Shaun Murphy

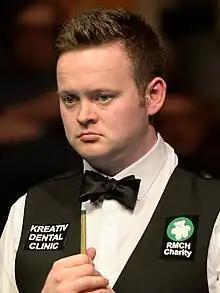
Murphy in 2015

Shaun Peter Murphy (born 10 August 1982) is an English professional snooker player who won the 2005 World Championship and has completed the Triple Crown. Nicknamed "The Magician", Murphy is noted for his straight and his .